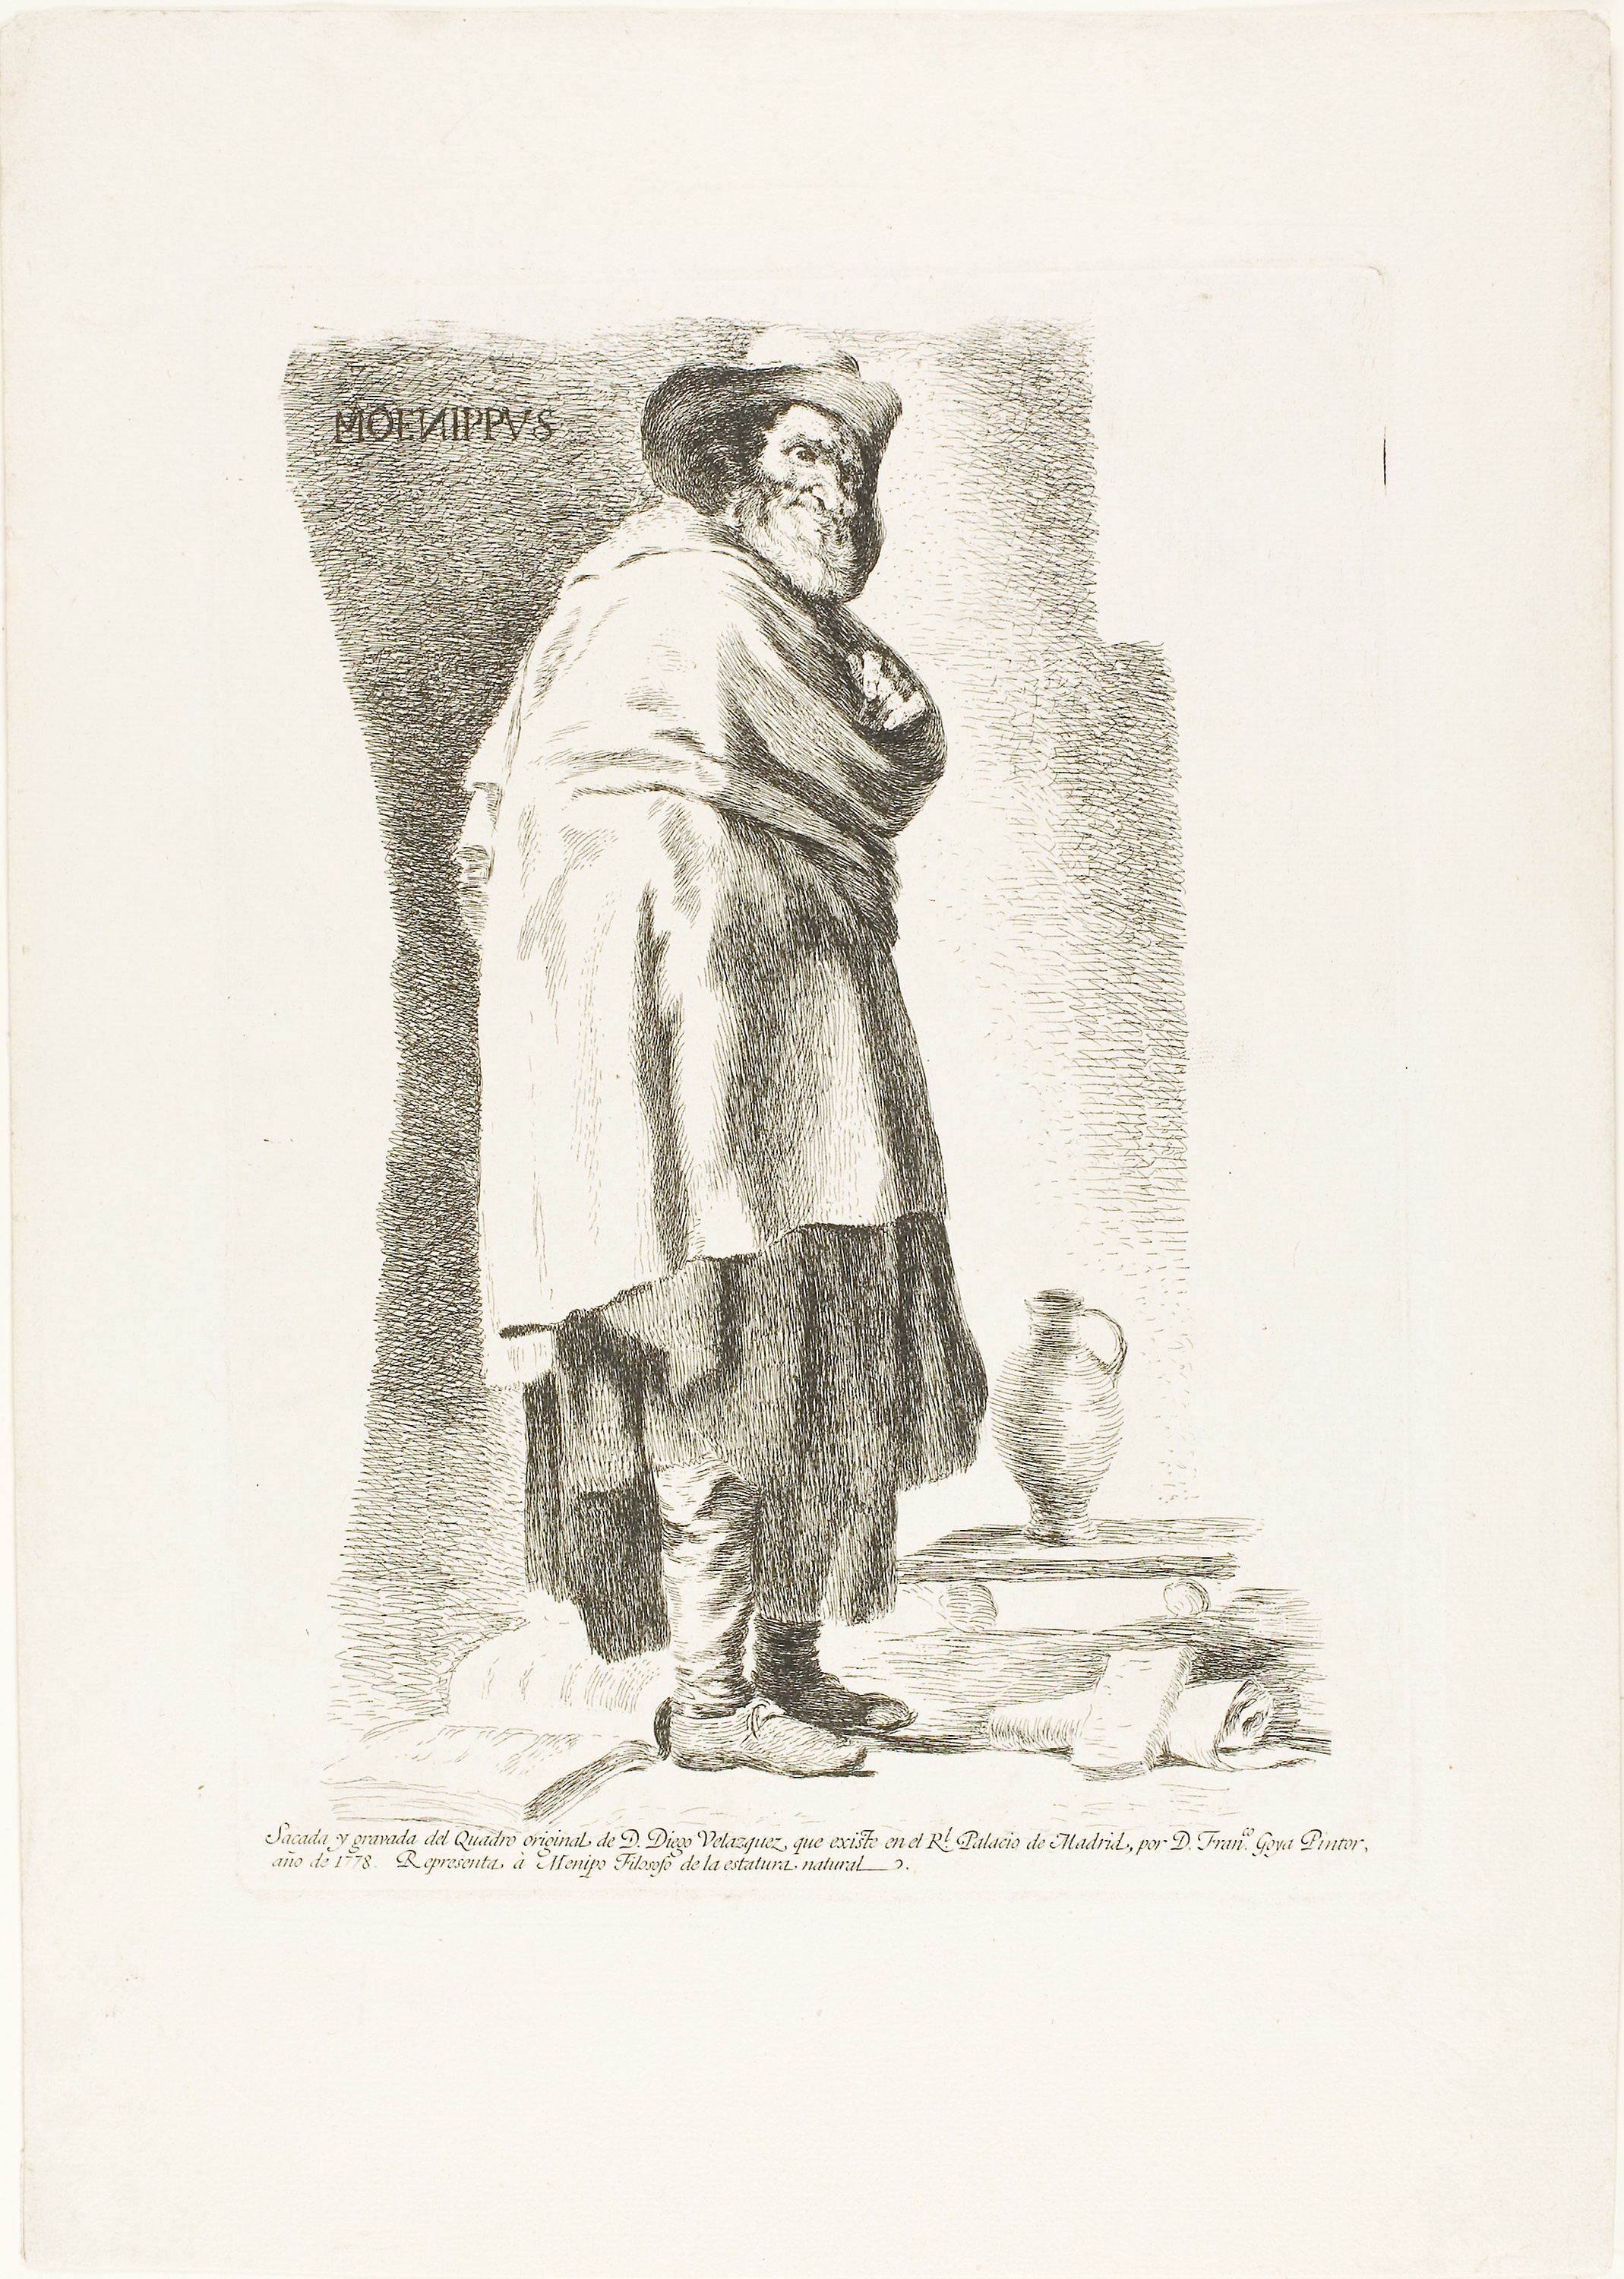
standing, art, history, black and white, drawing, artwork, illustration, human behavior, costume design, figure drawing, stock photography, vintage clothing, sketch